Edward D. Baker

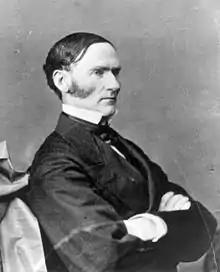
Edward Baker in 1850 as a member of the U.S. House of Representatives

Born in London in 1811 to school teacher Edward Baker and Lucy Dickinson Baker, poor but educated Quakers, the boy Edward Baker and his family left England and emigrated to the United States in 1816, arriving in Philadelphia, where Baker's father established a school. Ned, as he was called, attended his father's school before quitting to apprentice as a loom operator in a weaving factory. In 1825, the family left Philadelphia and traveled to New Harmony, Indiana, a utopian community on the Ohio River led by Robert Owen and sought to follow communitarian ideals.